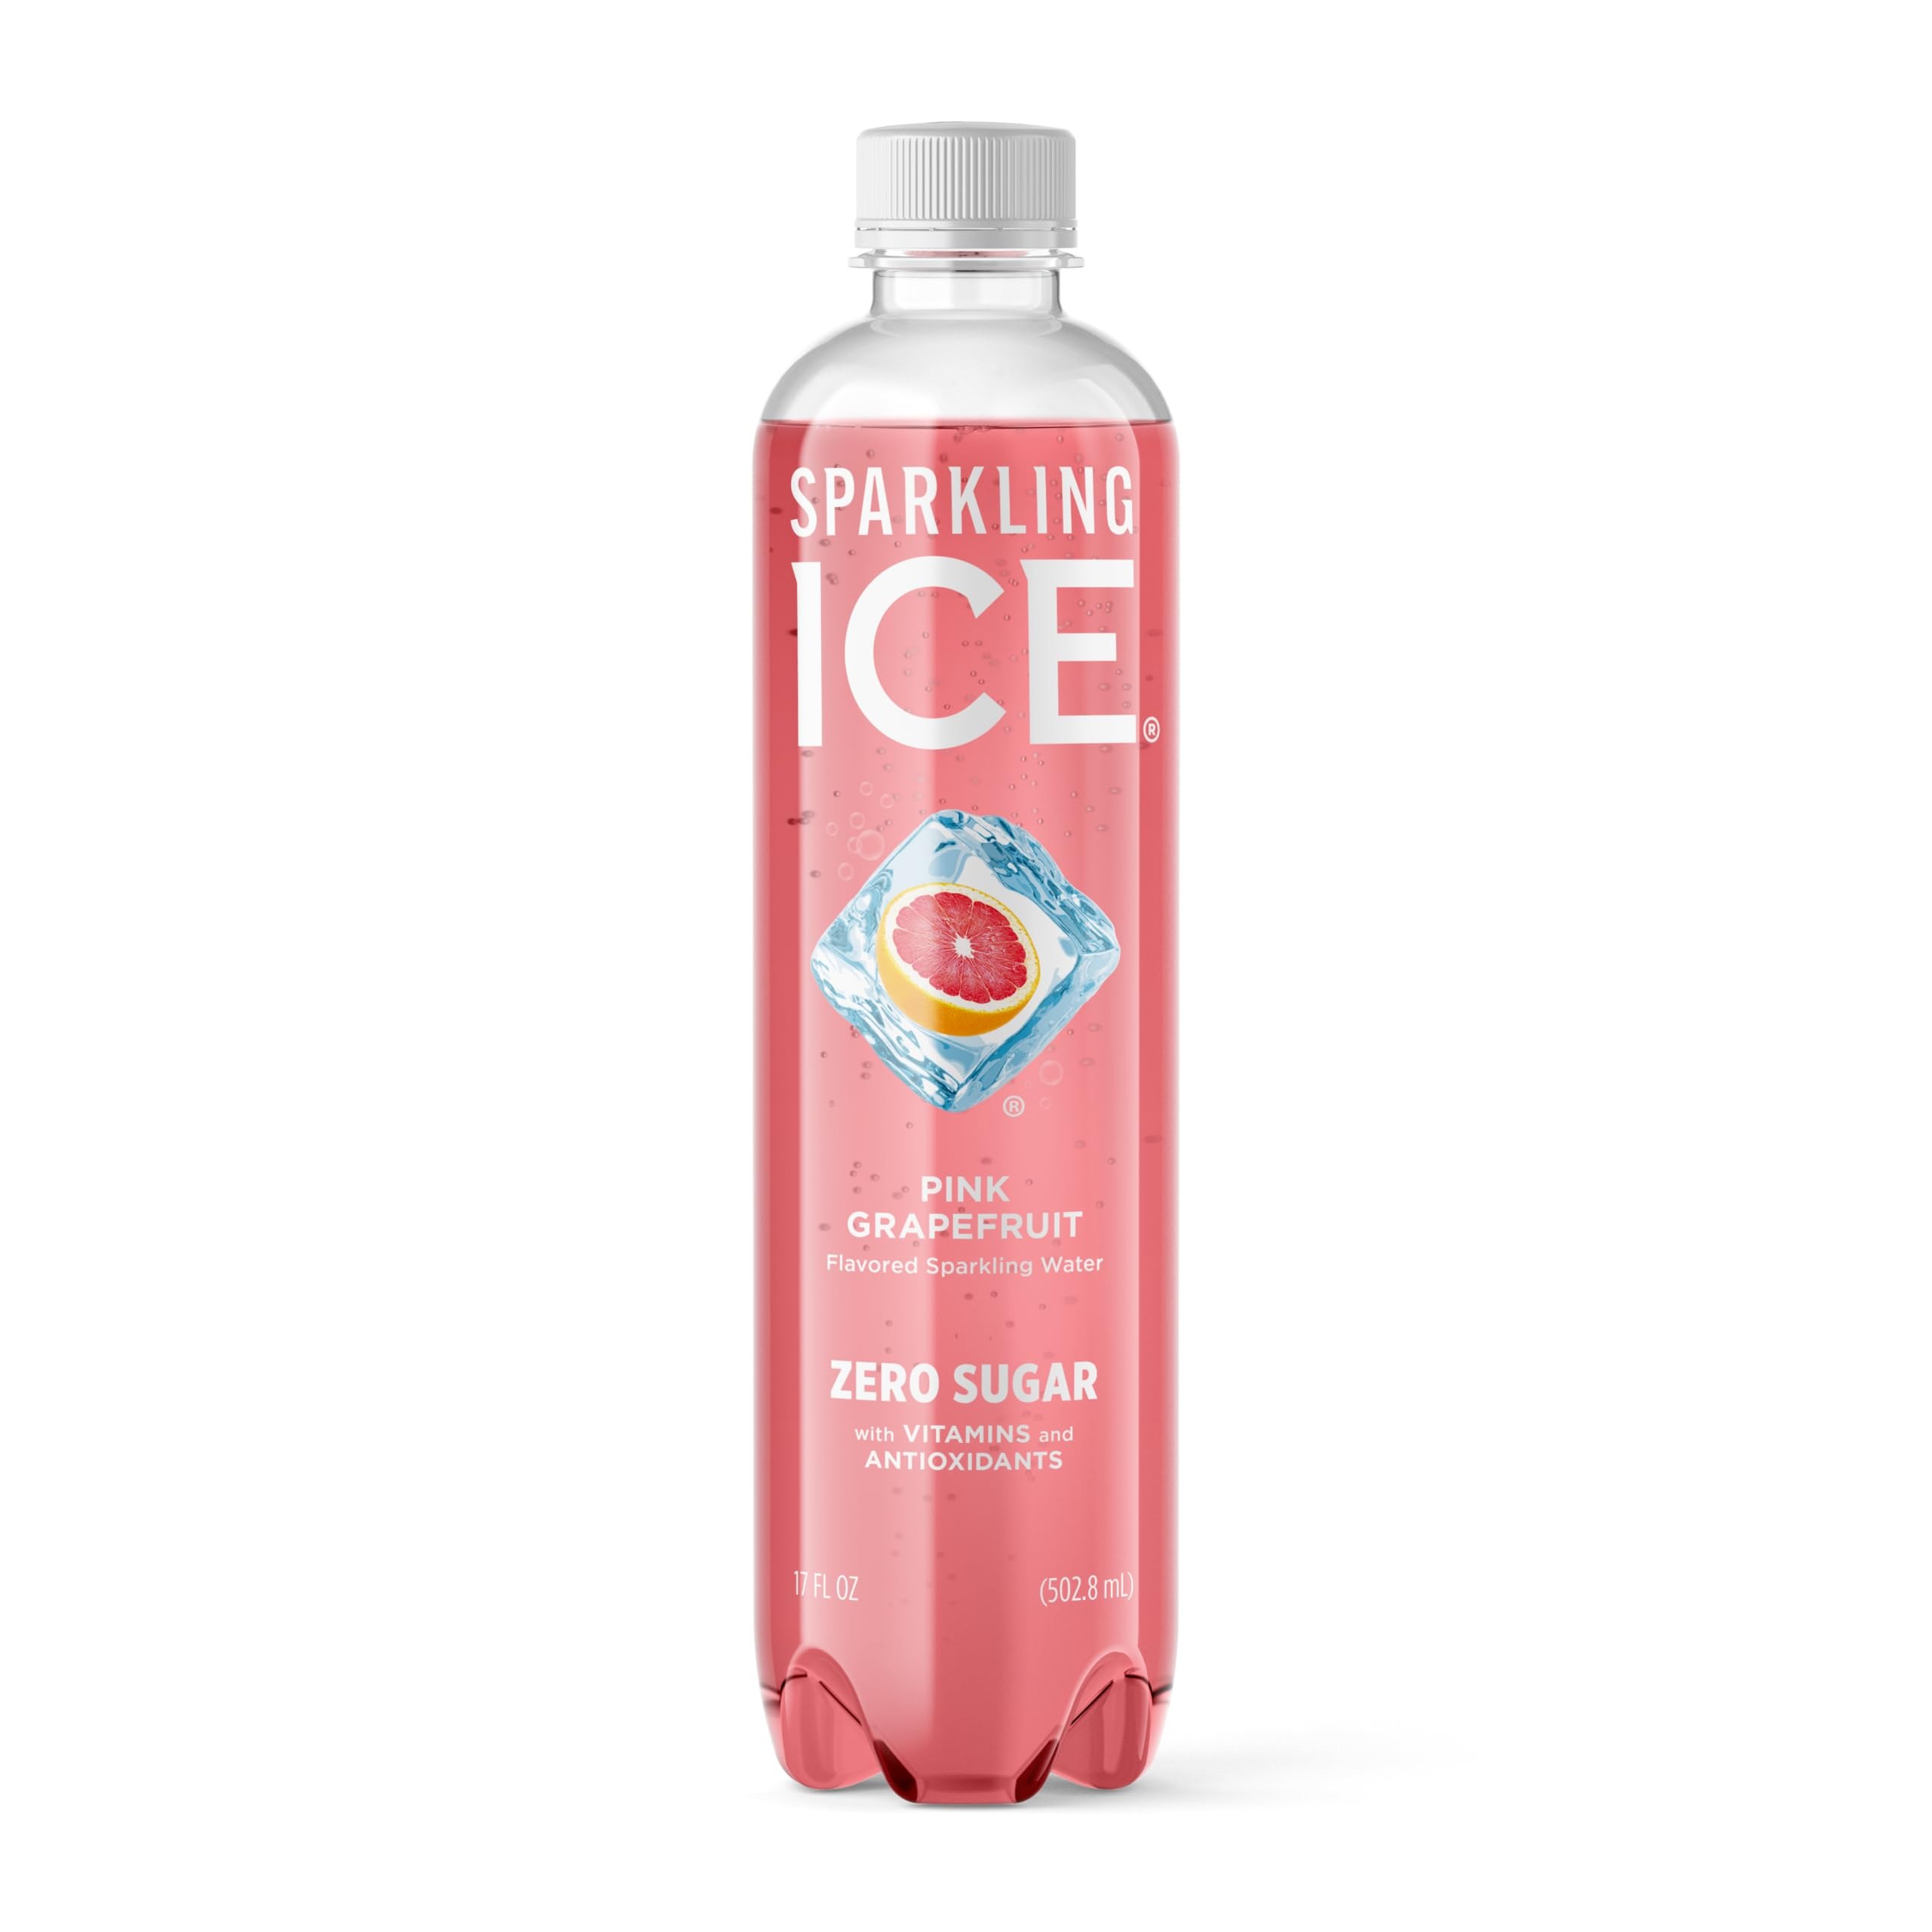
Item Name: Sparkling Ice, Pink Grapefruit Sparkling Water, Zero Sugar Flavored Water, with Antioxidants and Vitamins, Zero Sugar, 17 fl oz Bottles (Pack of 1)
Bullet Point 1: Burstinig With Real Fruit Flavor
Bullet Point 2: Just The Right Amount of Fizz
Bullet Point 3: Without Calories
Value: 1.0
Unit: count

Price: 1.25